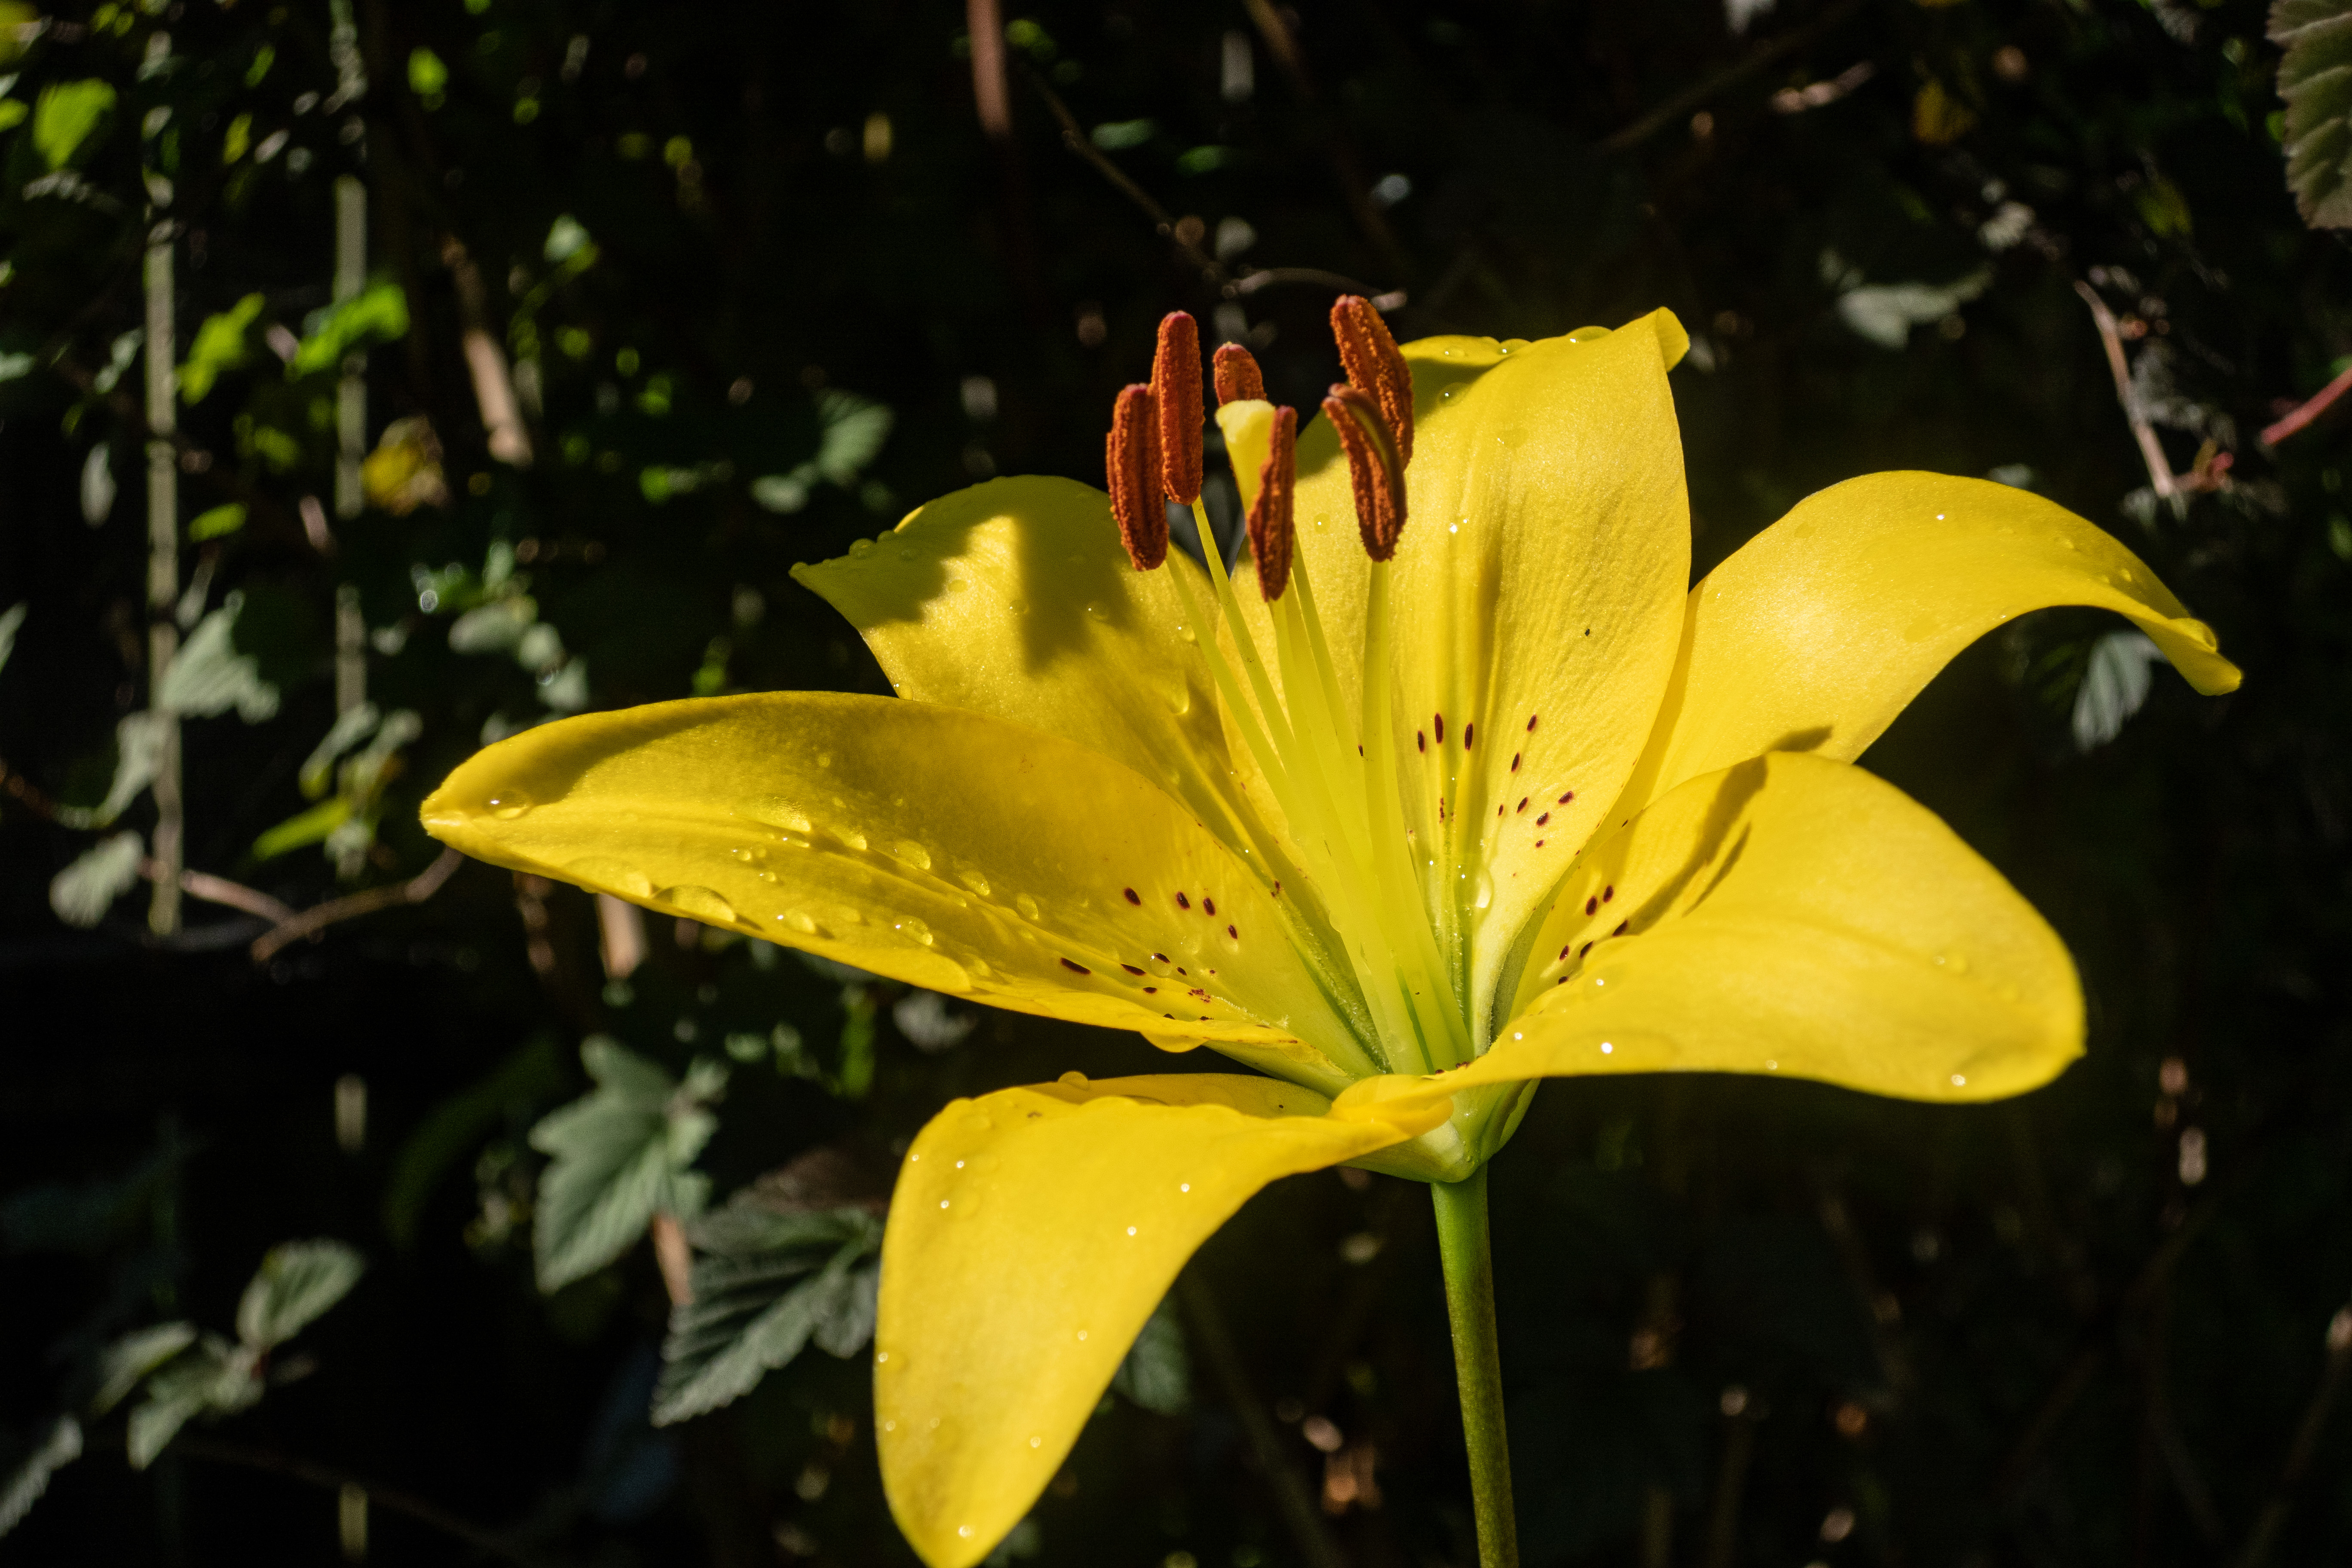
flowers, petals, nature, colorful, flower, flower garden, smell, living, happiness, summer, bloom, plants, garden, village, rural area, plant, petal, terrestrial plant, yellow Canada lily, tiger lily, grass, Lily order, lily, flowering plant, pollen, herbaceous plant, Pedicel, daylily, macro photography, monocotyledon, plant stem, lily family, stargazer lily, orange lily, amaryllis family, natural landscape, wildflower